The Straw Men

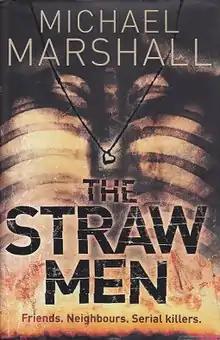
First edition (publ. HarperCollins)

The Straw Men is a 2002 crime novel by British writer Michael Marshall. It is the first part of a trilogy.